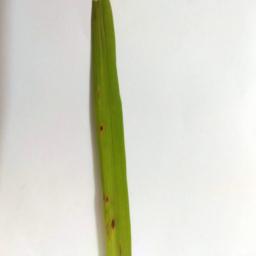
Label: Rice___Brown_Spot